List of Michael Sheen performances

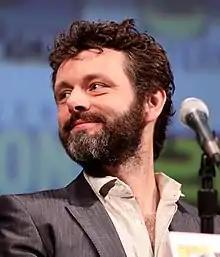
Sheen at San Diego Comic-Con in July 2010

Michael Sheen is a Welsh stage and screen actor. After training at the Royal Academy of Dramatic Art, Sheen made his professional debut in 1991, starring opposite Vanessa Redgrave in "When She Danced" at the Globe Theatre. He worked mainly in theatre throughout the 1990s and made notable stage appearances in "Romeo and Juliet" (1992), "Don't Fool With Love" (1993), "Peer Gynt" (1994), "The Seagull" (1995), "The Homecoming" (1997) and "Henry V" (1997). His performances in "Amadeus" at the Old Vic and "Look Back in Anger" at the National Theatre were nominated for Olivier Awards in 1998 and 1999, respectively.